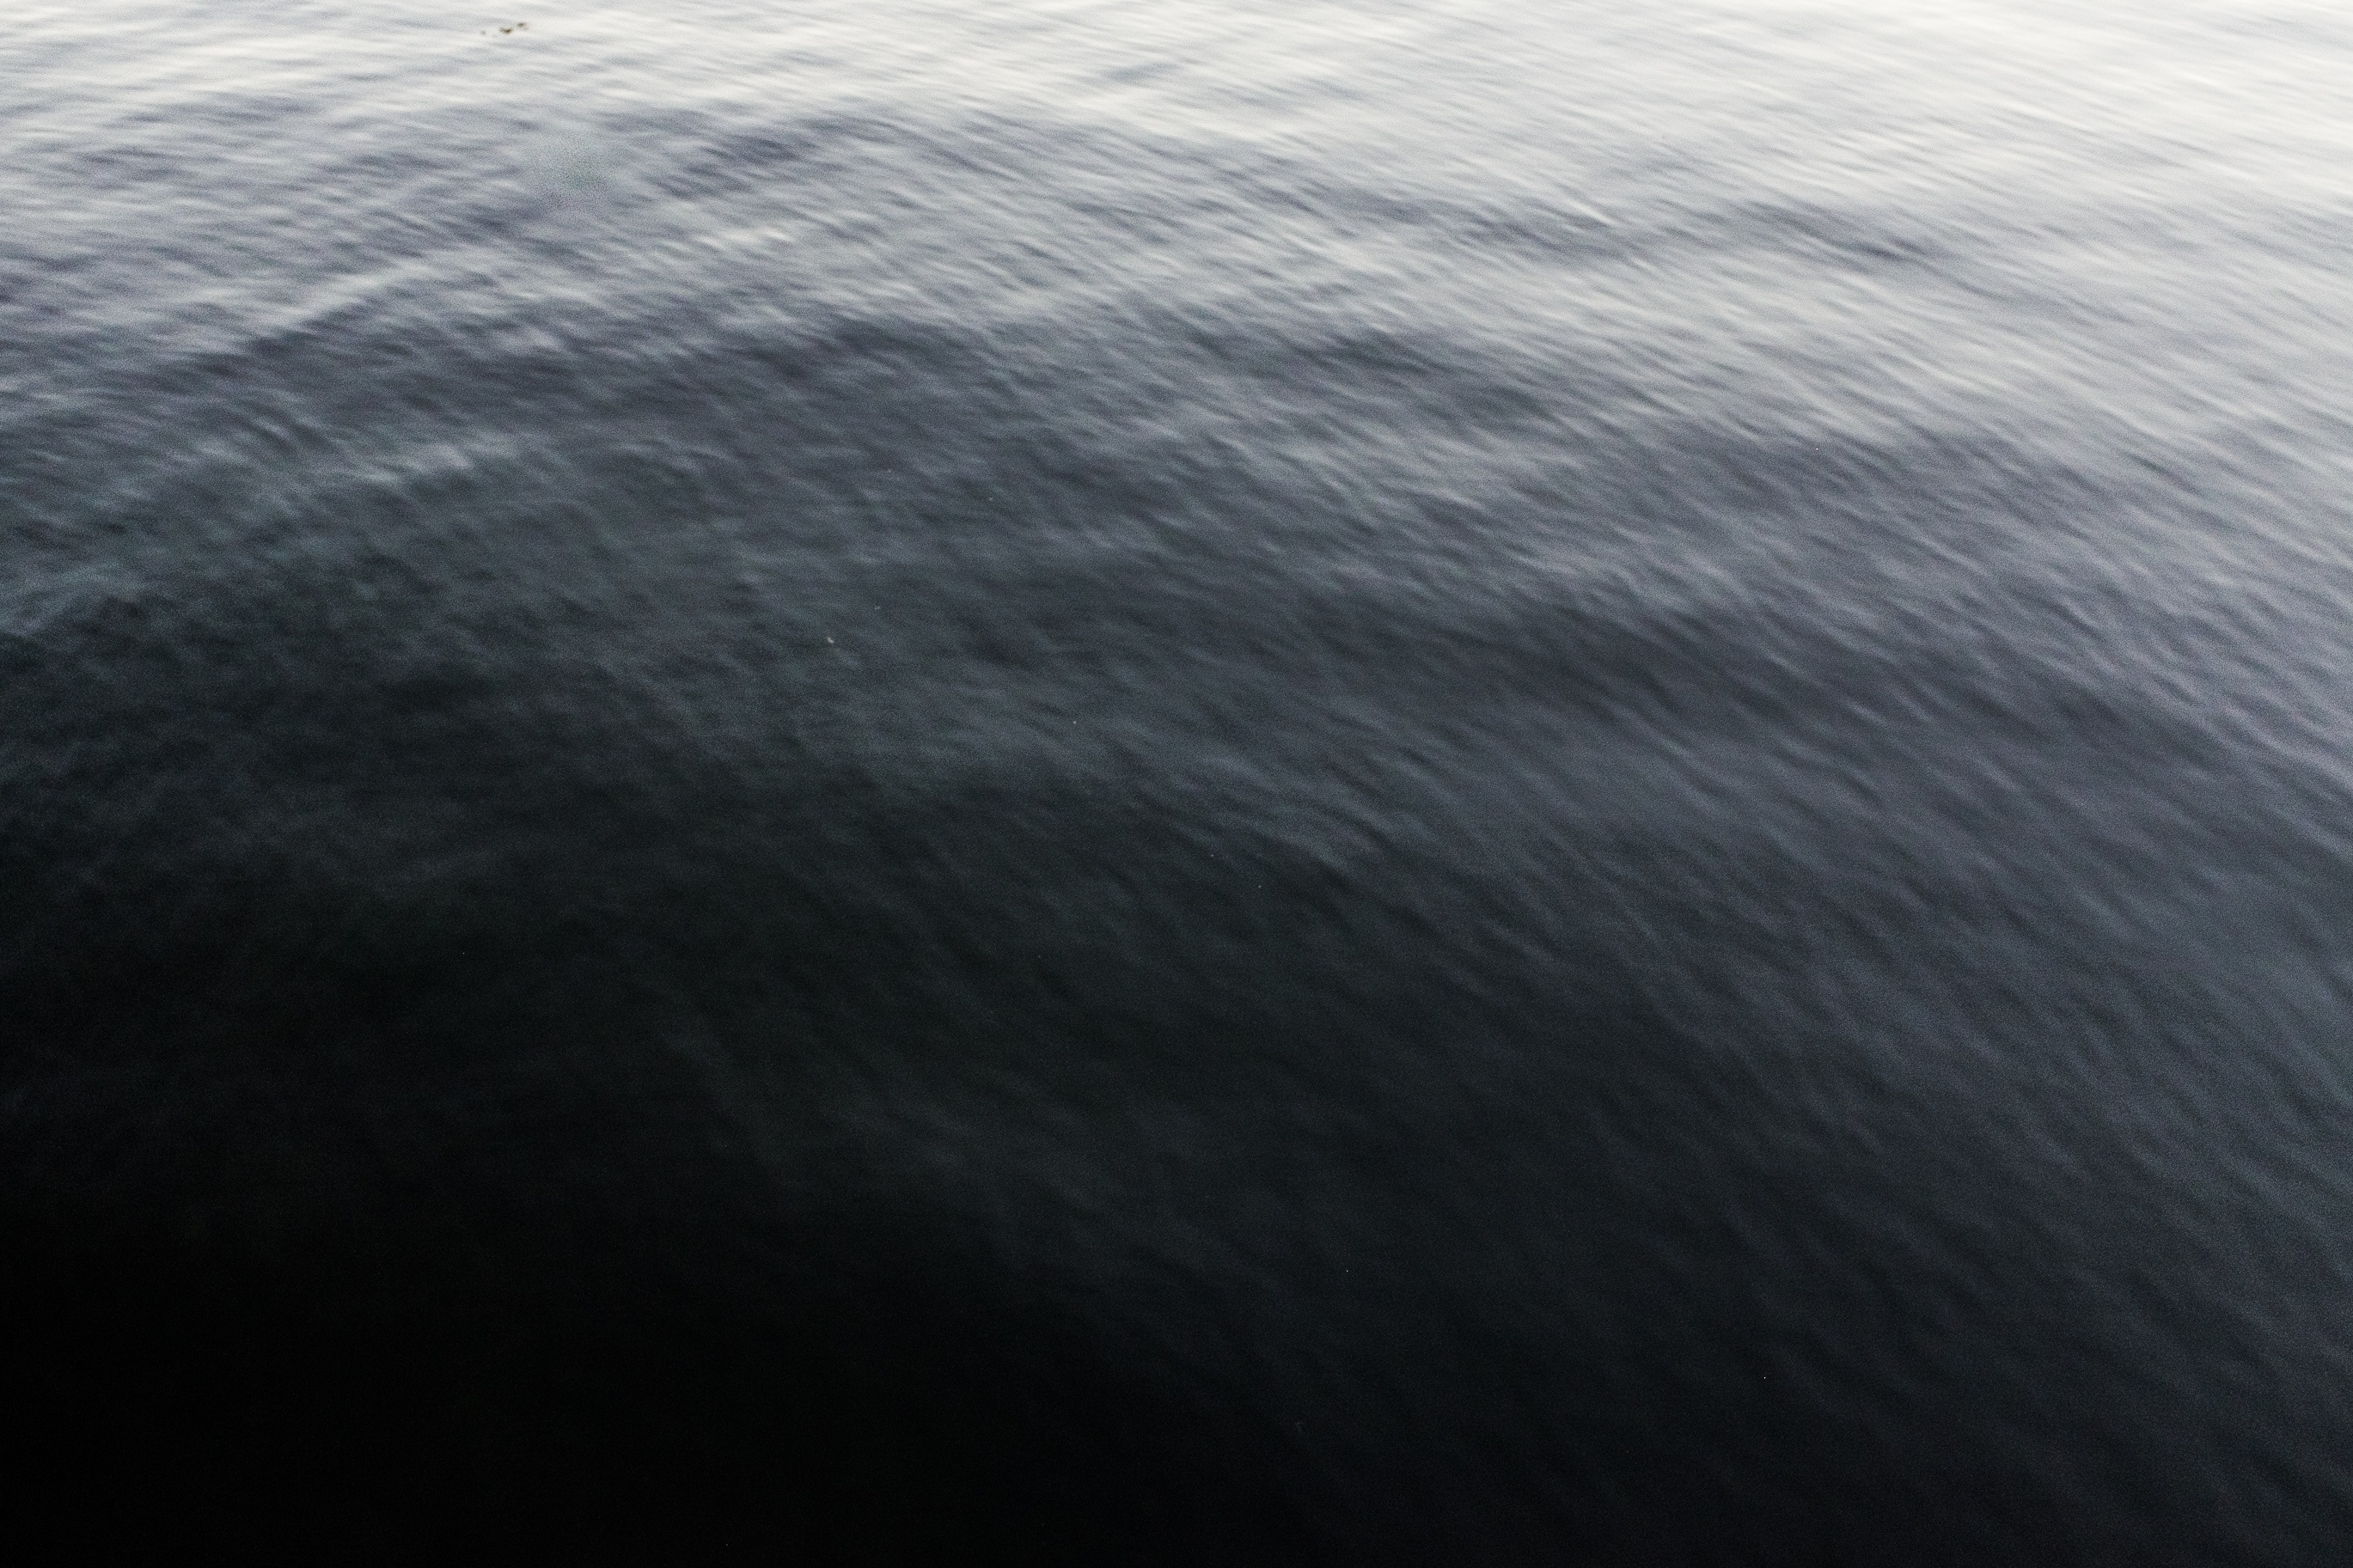
sea, horizon, wave, floor, reflection, weather, blue, black, monochrome